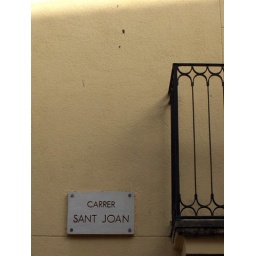
Shot of a street sign in a small Catalan Town.